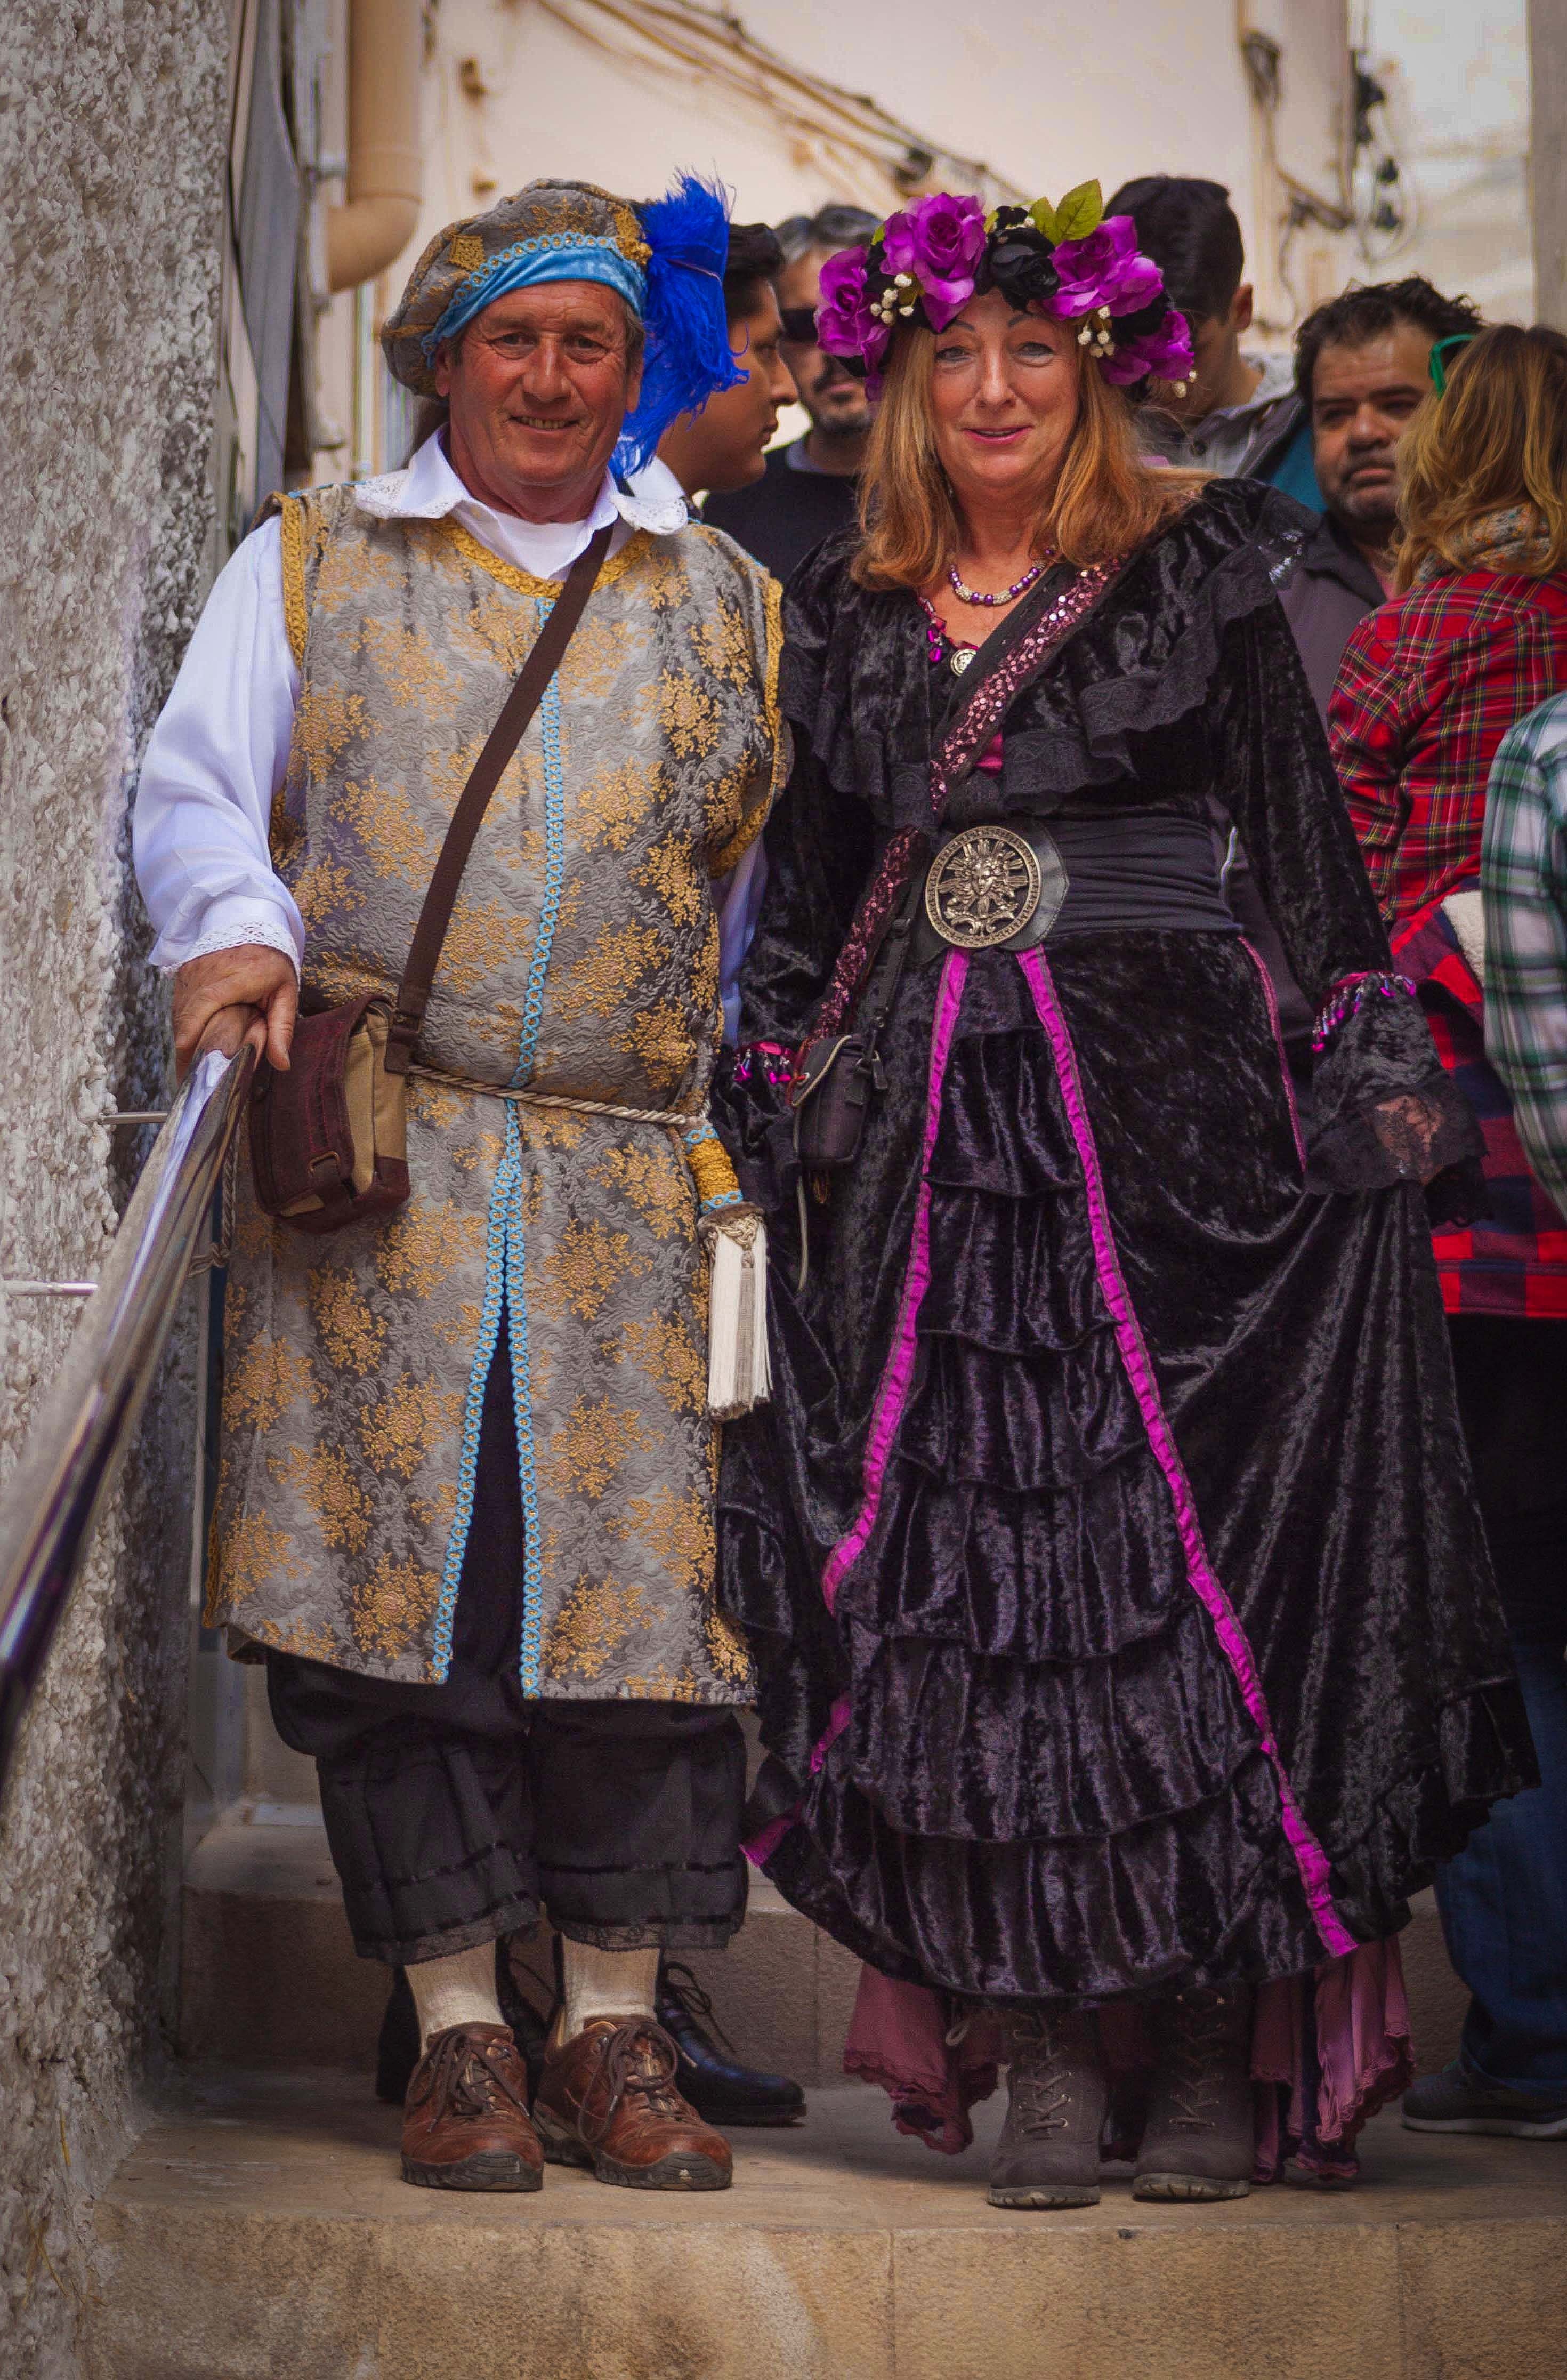
people, old, carnival, clothing, festival, dress, history, classic, tradition, costume, middle ages, costumes, period costume